Jack Warhop

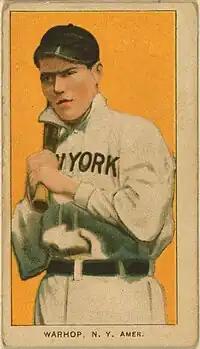
Tobacco card of Jack Warhop

The season saw Warhop post a 12–13 record, a 4.16 ERA and 15 hit batsmen (the third highest in the league). His starts throughout the season were mixed; some were poor or marred by bad luck. He was shelled on May 9 in a 10–0 loss against a Detroit Tigers lineup featuring Ty Cobb, Sam Crawford and Jim Delahanty, giving up runs in each of the first four innings. However, he improved a few weeks later on May 20, when he limited the St. Louis Browns to four hits. This began a quality stretch for Warhop, who won five consecutive games by July 17, a result of an improvement in his control. Then, during an August 21 road game against the Tigers, he lost a 5–4 walk-off game in the eleventh inning, in part due to his own unsuccessful strategy in fielding two bunts. On both occasions, he threw to second base but was too late, and the baserunners were able to advance safely and load the bases. The Highlanders lost when Earle Gardner booted a routine ground ball by Bill Donovan in a rushed attempt to throw out the go-ahead runner at home plate. At the end of the season his desperation culminated in him unsuccessfully requesting that the league change his win–loss record to 14–11, under the mistaken belief that his 12–13 record was incorrect.